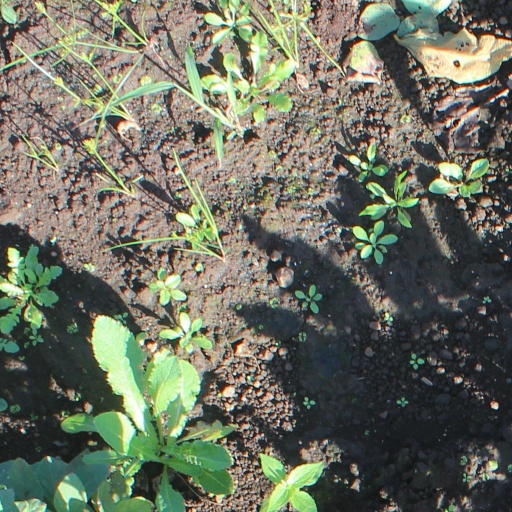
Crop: soybean